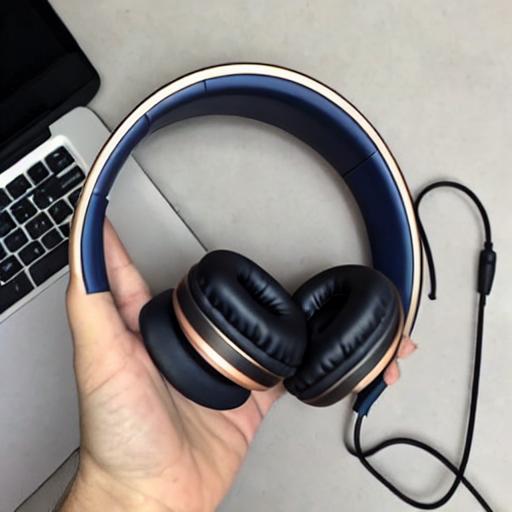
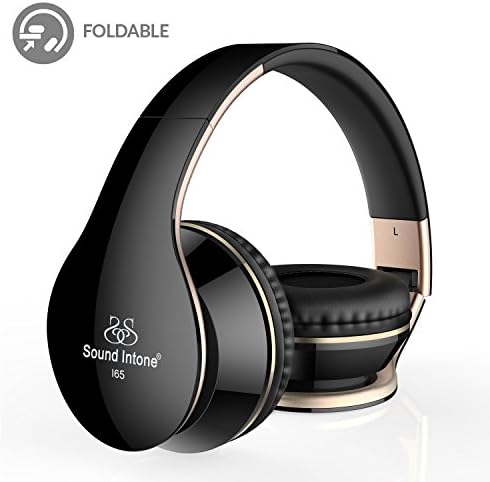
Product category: headphones
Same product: no